Odunsi the Engine

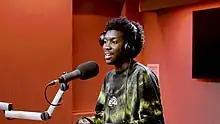
Odunsi on Soulection Radio

Bowofoluwa Olufisayo Odunsi (born June 7, 1996) known professionally as Odunsi the Engine stylized Odunsi (The Engine) is a Nigerian alternative singer-songwriter, rapper and record producer. Odunsi came into the music scene in 2018 with his full-length debut album "Rare" which earned him nominations at The Headies and SoundCity MVP Awards establishing him as a critical figure in the innovative Nigerian Alté music scene, he is widely regarded as one of the pioneers of Alte music. In 2019 he was profiled by "The New York Times" as the new guard of Nigerian music.